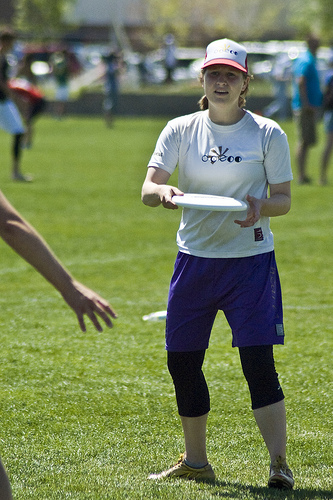
question: 手前に立っている人は誰ですか？
answer: 若い女性

question: 地面はどうなっていますか？
answer: 芝生で覆われている

question: 手前に立っている人は手にどんな物を持っていますか？
answer: フリスビー

question: 手前に立っている人が着ているＴシャツは何色ですか？
answer: 白色

question: 手前に立っている人が穿いているズボンは何色ですか？
answer: 青色

question: 手前に立っている人が穿いているスパッツは何色ですか？
answer: 黒色

question: 手前に立っている人は頭に何を被っていますか？
answer: 帽子

question: 何色のフリスビーがありますか？
answer: 白色